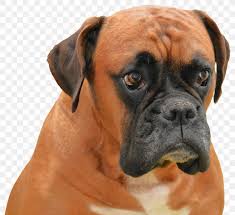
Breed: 225-n000082-boxer